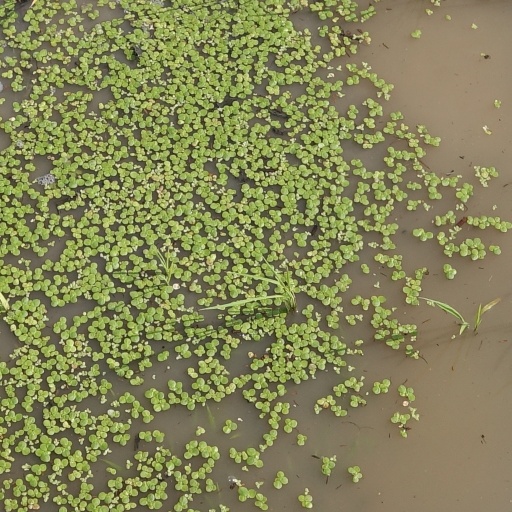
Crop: rice